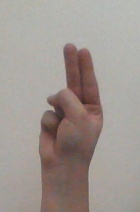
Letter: taa